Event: Nepal Earthquake
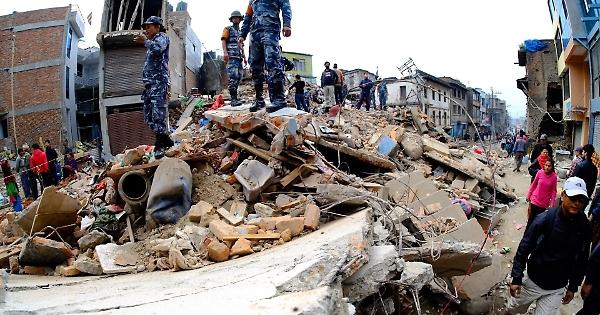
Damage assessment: damage